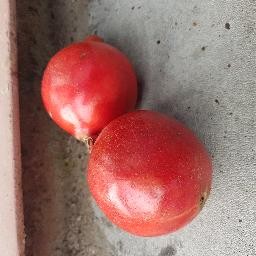
Fruit: Pomegranate
Quality: Good